Nabataean architecture

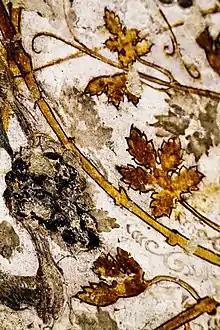
Details of one of the frescoes at the Biclinium, showing a grape vine.

The significance of these paintings lies in their figurative elements, a subject that is often absent in preserved Nabataean painting and other media. While a small fragment of a human face was found during the excavations of the Great Temple and the excavation of the Temple of the Winged Lions brought to light other select fragments, the frescoes at the Painted Biclinium form both the most complete painted scene in the Nabataean archaeological record and the only one remaining "in situ". The features of the figural composition, including the almond eyes and round chins, have parallels with other pieces of Hellenistic painting and mosaic, while the floral and faunal subjects are distinctly local. In addition, while the archaeological record pointing to Dionysiac worship appears prolific among the Nabataean elite, few contexts preserve any record of this practice outside of architecture and pottery. The Painted Biclinium, then, serves to provide a colorful flourish to our understanding of this religious tradition in the cultivated rich semi-arid landscape around Petra.